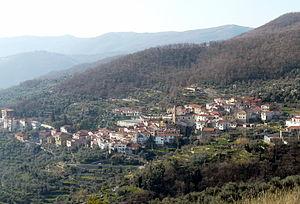
Caravonica est une commune italienne de la province d'Imperia dans la région Ligurie en Italie.